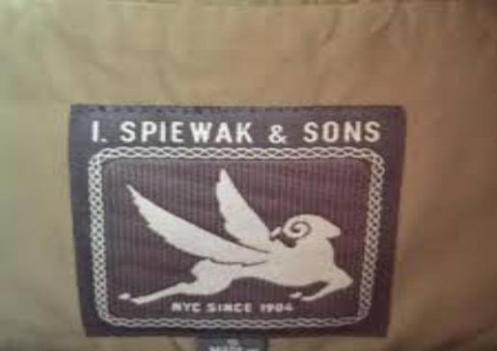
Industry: Clothes